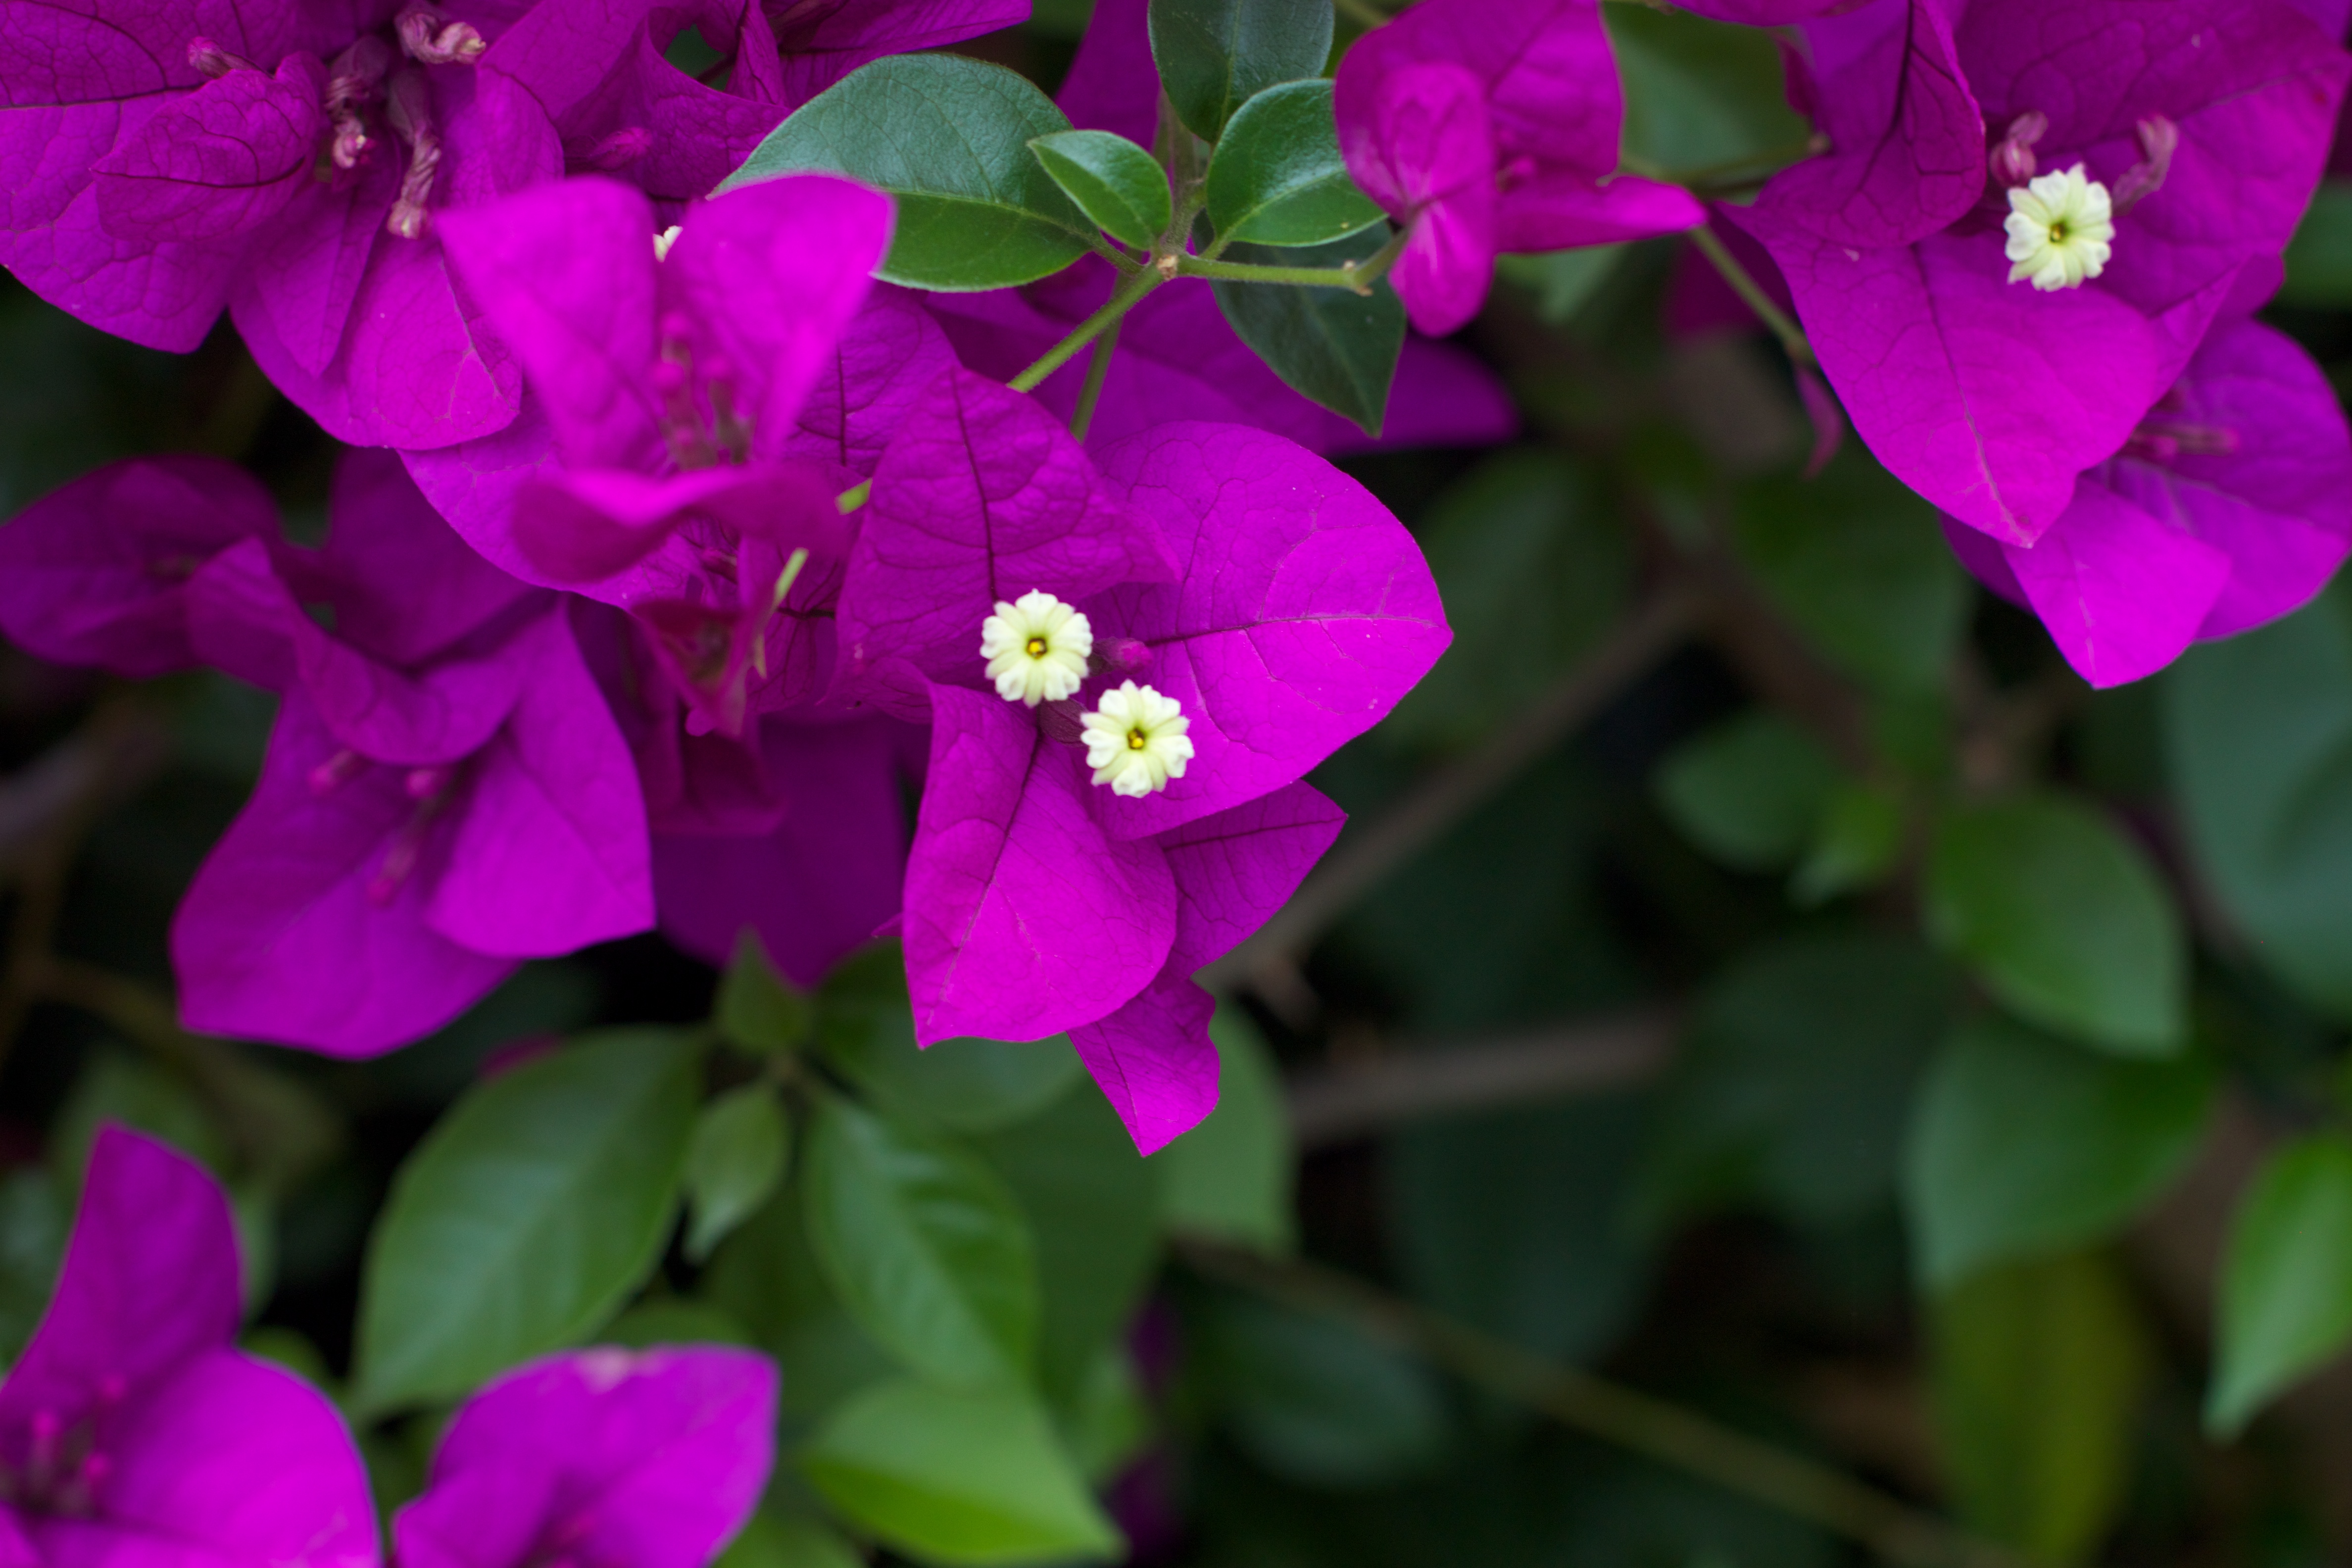
blossom, plant, flower, petal, botany, flora, wildflower, auodyssey, macro photography, flowering plant, annual plant, land plant, violet family